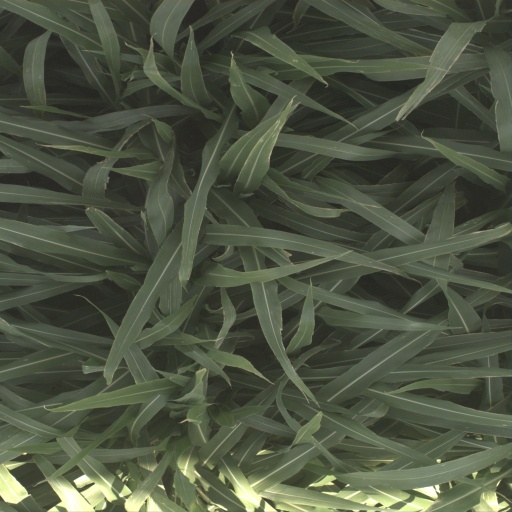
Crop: sorghum